Elisabeth Moss

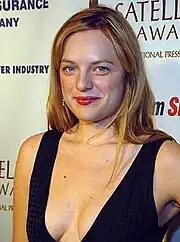
Moss at the 12th Satellite Awards in December 2007

From 2007 to 2015, she portrayed Peggy Olson, a secretary who evolves into a copywriter in the AMC dramatic series "Mad Men". Between 2009 and the series' final season in 2015, Moss was nominated for five Primetime Emmy Awards for Outstanding Lead Actress in a Drama Series. She was also nominated for the Outstanding Supporting Actress Emmy in 2010. Reflecting on her casting in the series, Moss recalled: "I auditioned [for the role]. There were scripts for two pilots that everyone was talking about at the time that were really good, and "Mad Men" was one of them." Moss has stated her favorite episode is "The Suitcase" (2010) from season 4. Moss stated, "It was just a sort of wonderful bubble of an episode. I relished it and I’m super proud of how it came out." Luke de Smet of "Slant" wrote of the episode, "'The Suitcase' made for some absolutely tremendous television. Don and Peggy’s respective breakdowns all but guarantee that this will be the Emmy tape for both Hamm and Moss".